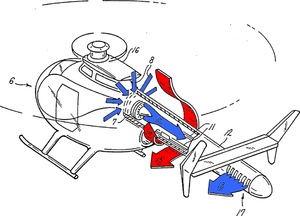
Un hélicoptère est un aéronef dont la sustentation et la propulsion sont assurées par une voilure tournante, couramment appelée rotor, et entraînée par un ou plusieurs moteurs.
Le NOTAR est une formule de dispositif anticouple pour hélicoptères mise au point par Hughes Helicopters et reprise par McDonnell Douglas. Elle consiste, à l'aide d'une petite soufflante à créer une légère surpression dans la poutre de queue et à éjecter cet air basse pression le long de cette dernière par un évent d'environ un tiers de la longueur et tout à l'arrière de la poutre à travers une buse orientable pour compenser le couple de réaction du rotor principal ; la rotation de la buse est commandée par action du pilote sur le palonnier.